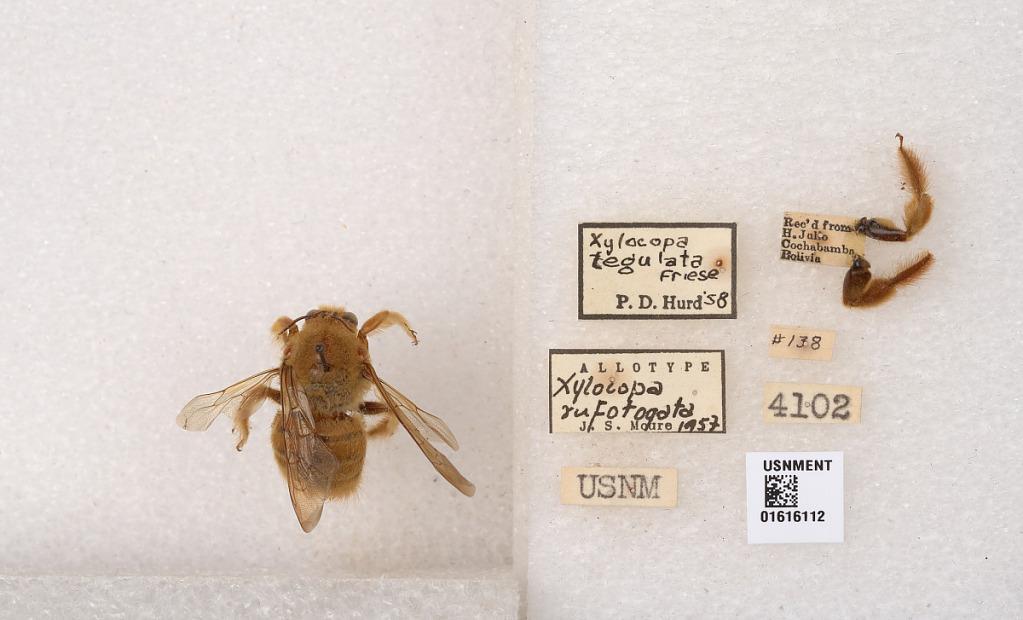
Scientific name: Xylocopa (Neoxylocopa) tegulata Friese
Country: Bolivia
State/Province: Cochabamba
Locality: Cochabamba
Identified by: Hurd, P. D.